Knight Rider (1988 video game)

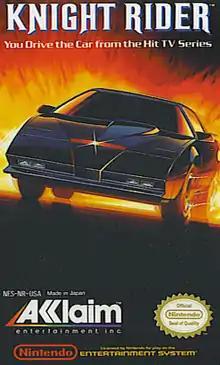
North American cover art

Knight Rider (ナイトライダー "Naito Raidā") is a racing video game for the Nintendo Entertainment System that is very loosely based on the television show of the same name.